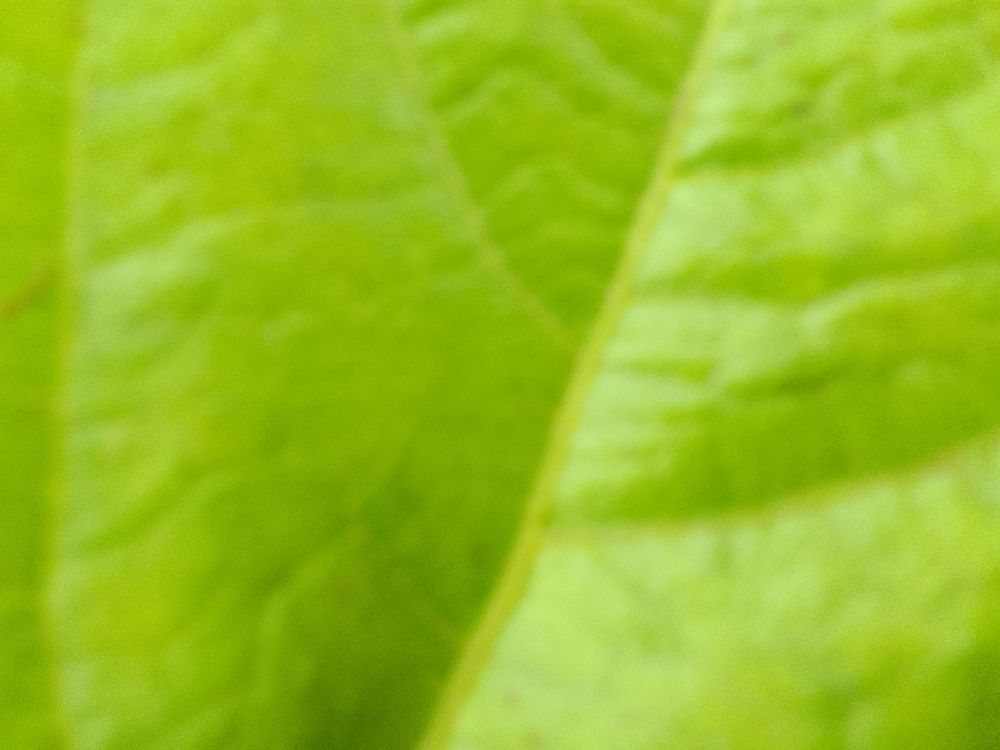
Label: healthy